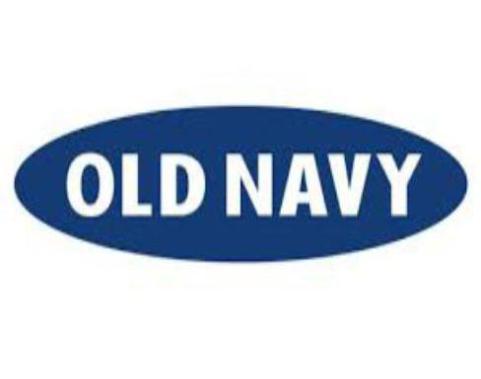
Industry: Clothes